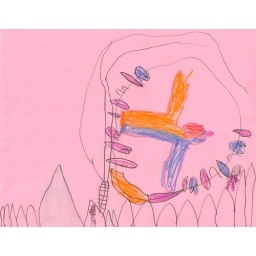
Ellie walking over mountains towards her house with a bird flying.